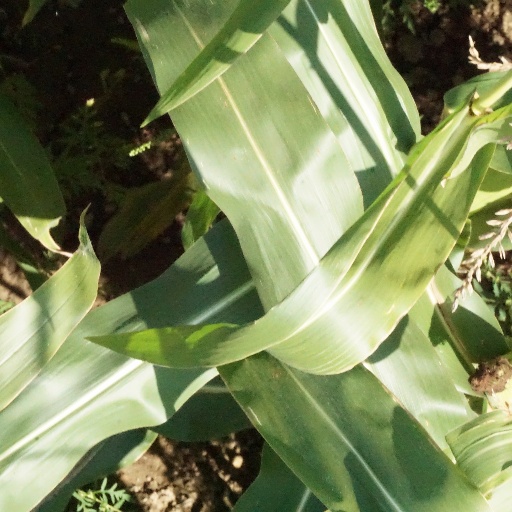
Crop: maize; corn